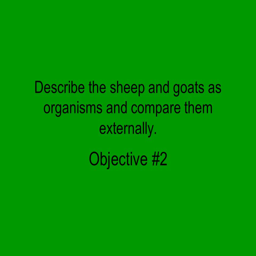
describe the sheep and goats as organisms and compare them externally .